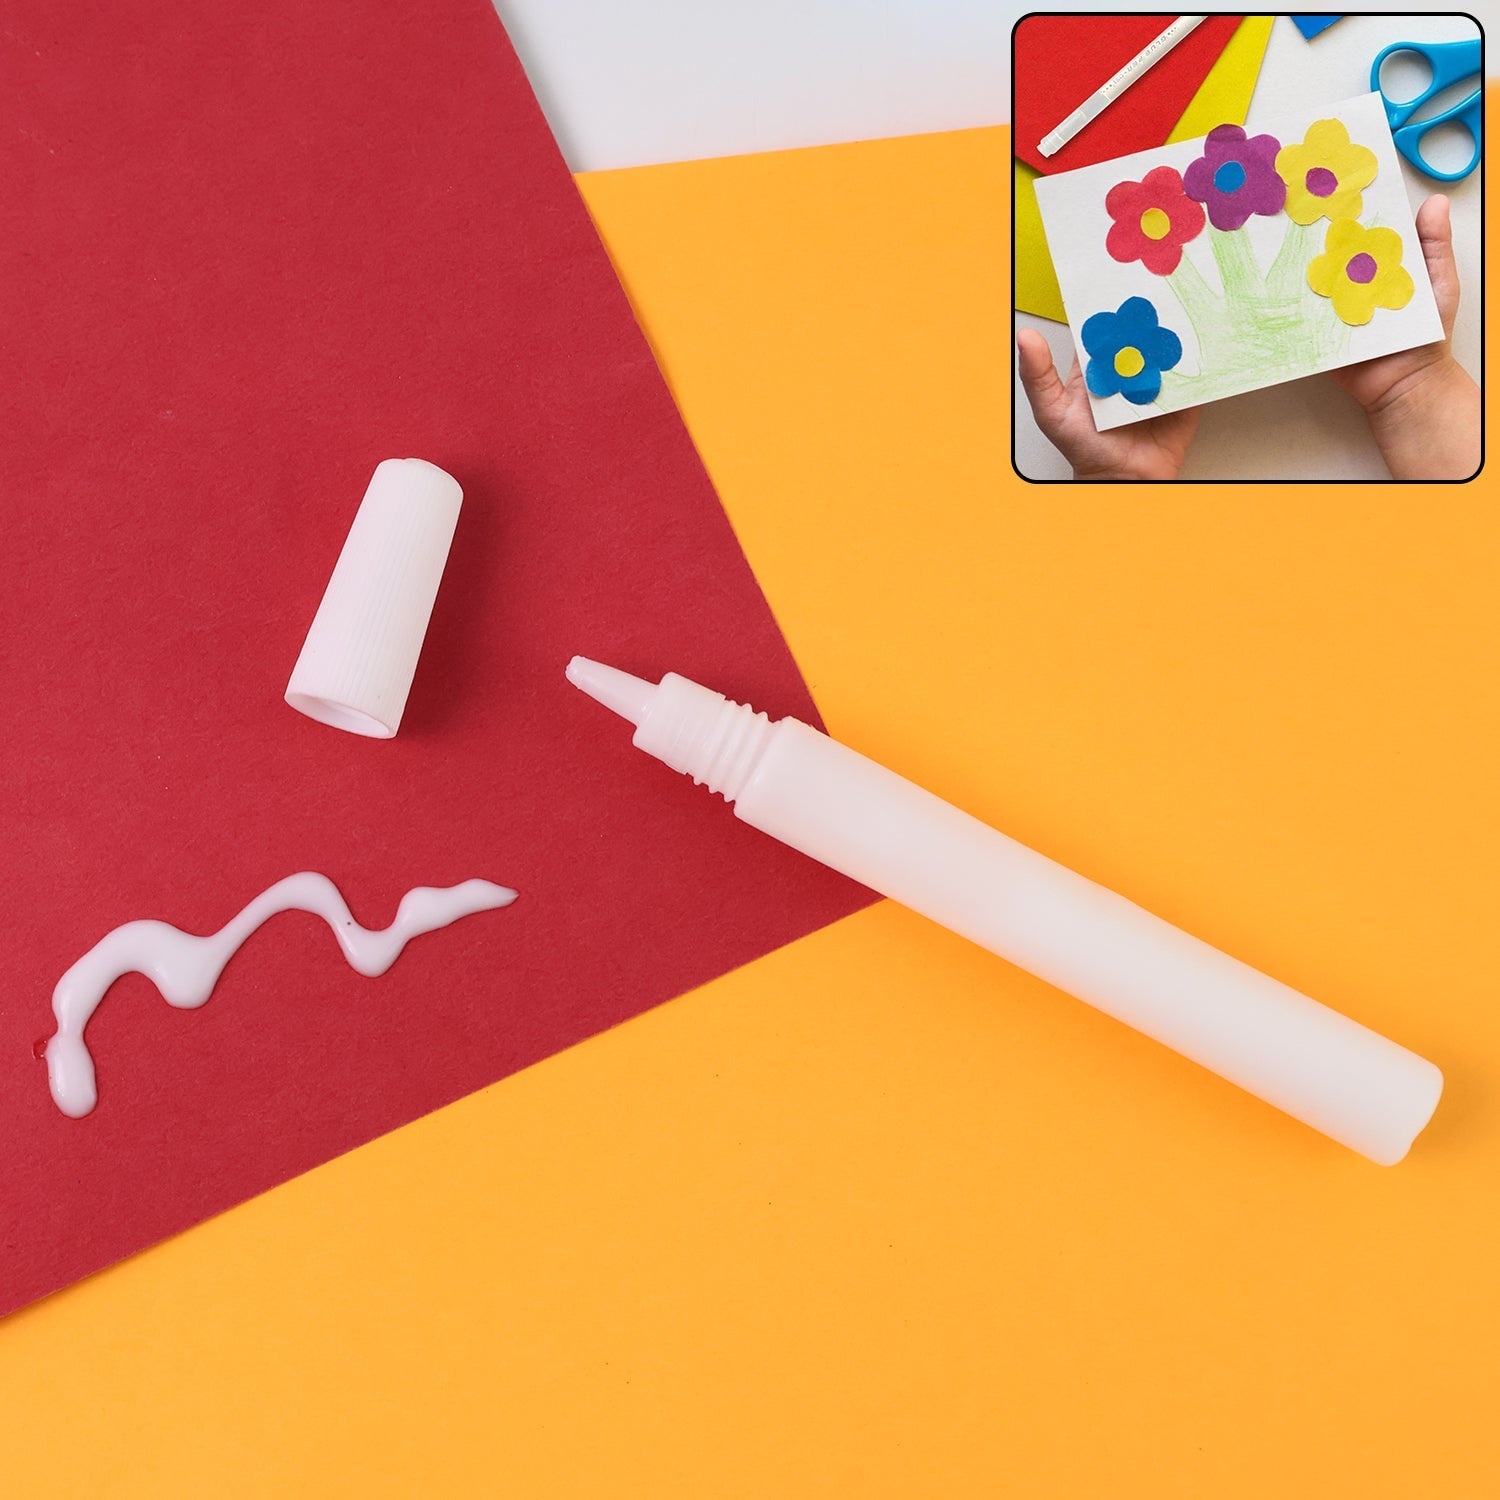
Multipurpose Glue Pen (1 Pc)
Multipurpose Glue Pen for Craft, DIY, School Projects & Office Use – Easy Flow Precision Tip Applicator for Paper, Cardboard, Fabric & Art Projects – Mess-Free Adhesive Tube for Kids and Adults (1 Pc) Description :- Get precision and cleanliness in your craft projects with this easy-to-use Multipurpose Glue Pen. Designed for accuracy and control, this glue pen dispenses a smooth stream of adhesive through its fine nozzle tip—perfect for detailed craftwork, school assignments, and light office fixes. The pen-style applicator minimizes mess and eliminates the need for traditional glue sticks or bottles. It’s ideal for paper, cardboard, and light fabric work, giving both children and adults a reliable adhesive solution for daily creative and utility needs. Key Features :- Fine precision tip for controlled glue application in small or tight areas Smooth liquid glue that bonds paper, card, and light fabric surfaces effectively Mess-free pen-style applicator – perfect for classroom and art table use Twist-open cap to prevent drying and ensure long shelf life Lightweight and easy for children to grip and use Quick-drying adhesive with clean finish, no wrinkling on paper Non-toxic and child-safe formula suitable for school environments Ideal For :- School children for art, drawing, and craft projects Office desks for quick paper sticking and corrections DIY hobbyists and scrapbookers Teachers and parents for activity-based learning Card-making, collage work, and handmade gifts Specifications :- Product Type: Glue Pen Material (Container): Plastic tube Glue Type: synthetic adhesive Application Method: Direct squeeze with fine nozzle Child Safe: Yes, non-toxic formula Keywords :- craft glue pen,liquid adhesive pen, paper glue stick, quick dry glue,art and craft projects,DIY projects, paper bonding,card making supplies,white glue pen, twist cap glue tube, fine tip glue Dimension:- Volu. Weight (Gm) :- 19 Product Weight (Gm) :- 11 Ship Weight (Gm) :- 19 Length (Cm) :- 11 Breadth (Cm) :- 2 Height (Cm) :- 2
Brand: Janvi enterprise
Category: Arts & Entertainment > Hobbies & Creative Arts > Arts & Crafts > Art & Crafting Materials > Crafting Adhesives & Magnets > Craft & Office Glue > Liquid Glue